Għaxaq

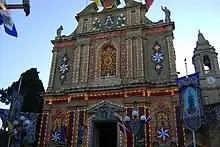
Għaxaq Parish Church decorated for the main village feast dedicated to Saint Mary

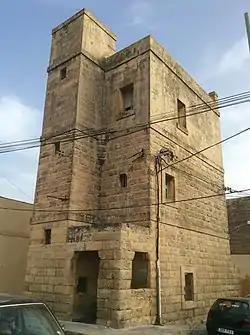
The Għaxaq Semaphore Tower, which was built in 1848

Għaxaq's main church is dedicated to the Assumption of Our Lady and is known for its Baroque architecture. The present church was consecrated on 2 May 1784, after being under construction by the villagers for around fifty years .